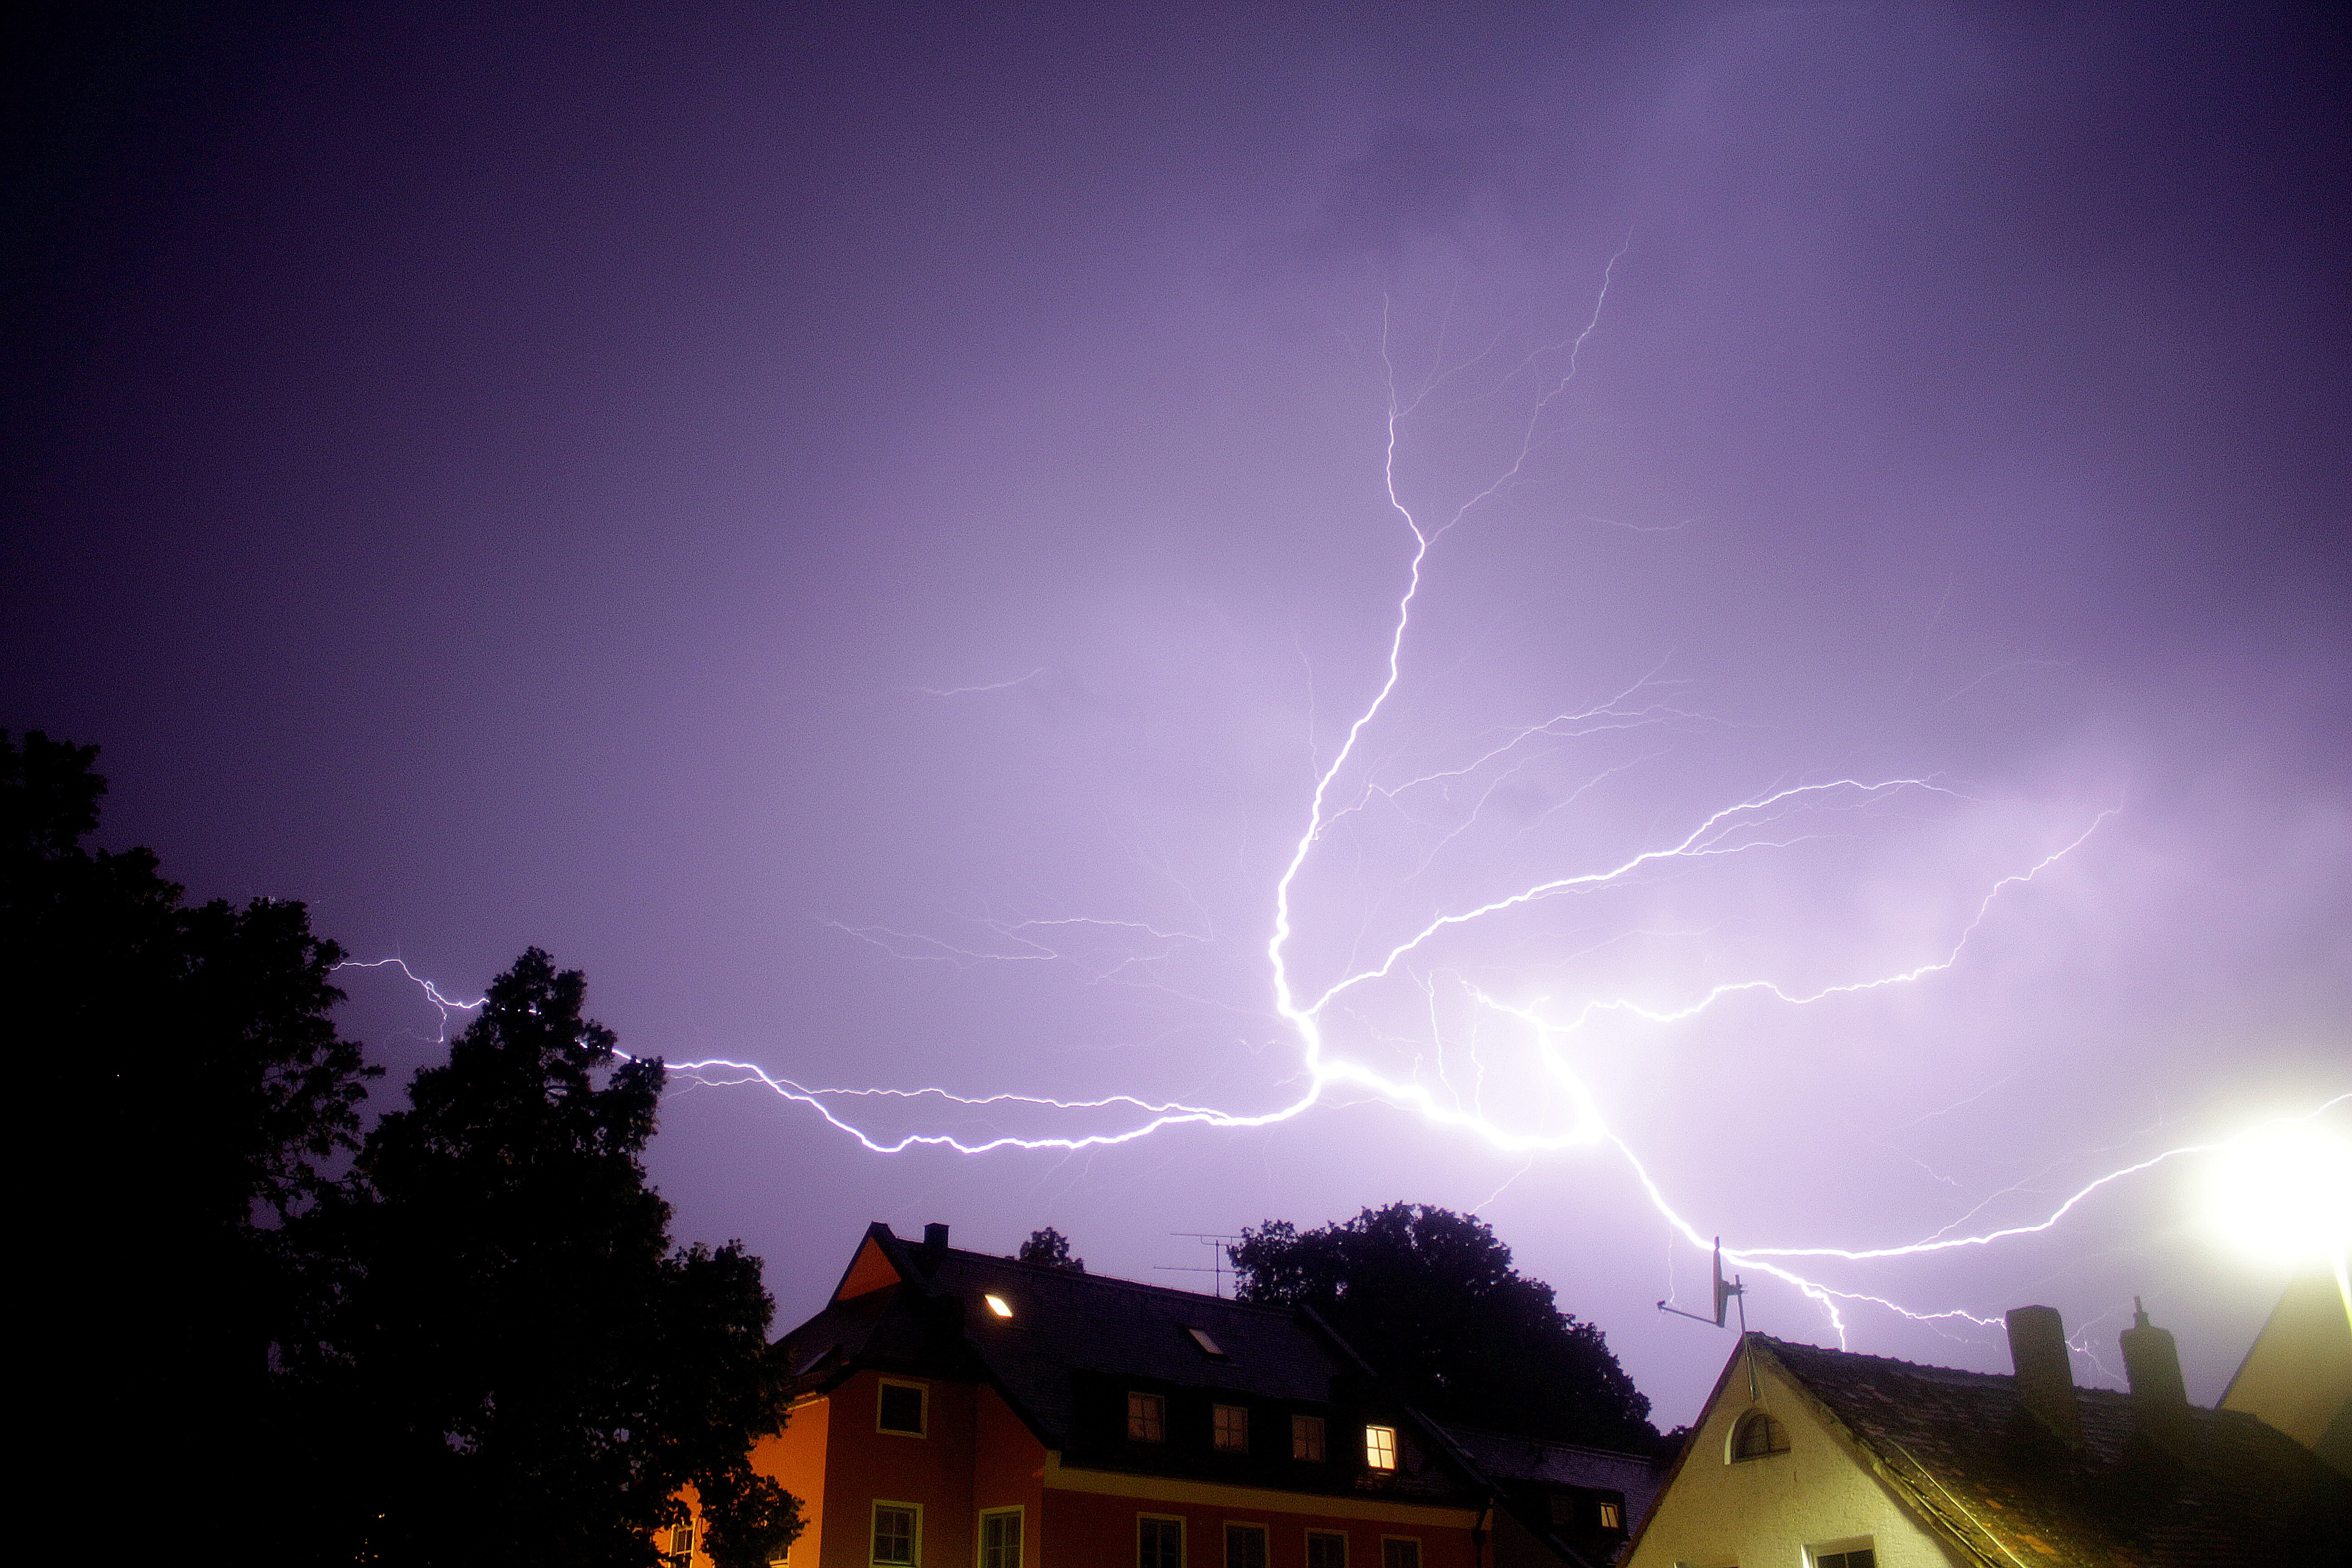
landscape, nature, sky, night, atmosphere, dark, weather, storm, darkness, lightning, thunder, flash, clouds, thunderstorm, flash of lightning, discharge, force of nature, summer thunderstorm, erding